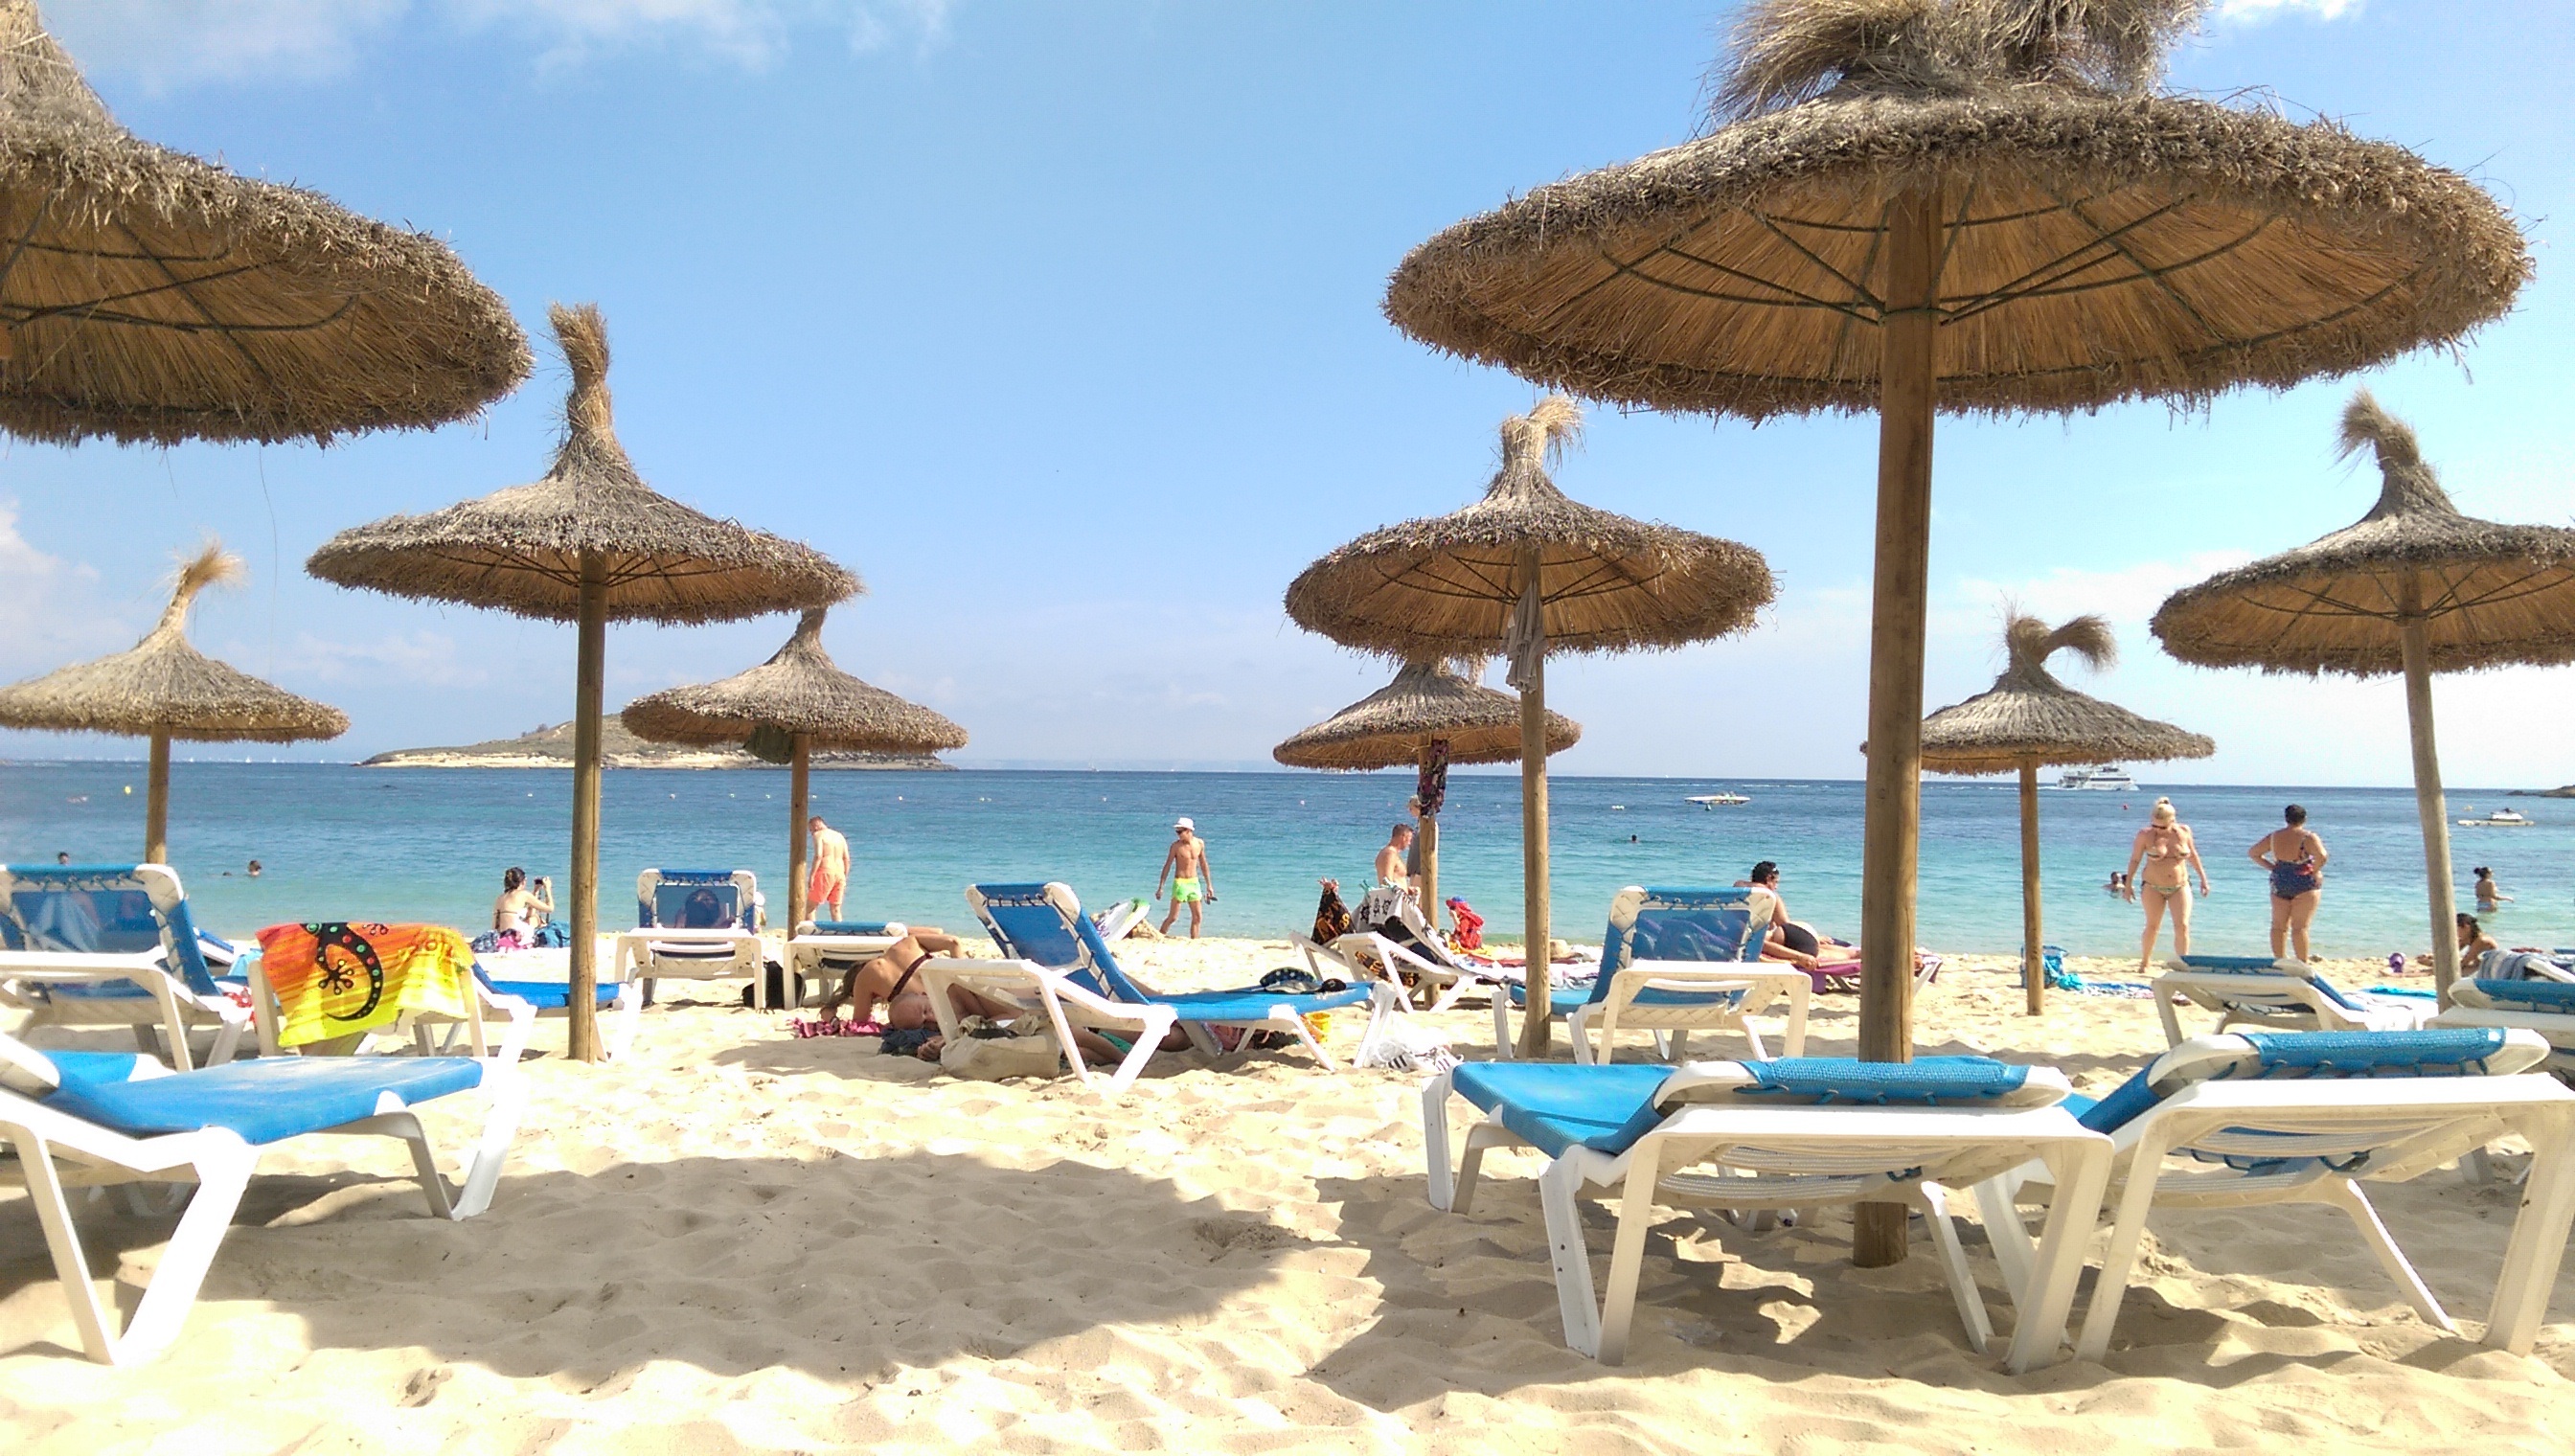
beach, vacation, leisure, resort, caribbean